Food security

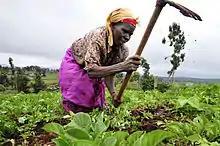
A Kenyan woman farmer at work in the Mount Kenya region

Gender inequality both leads to and is a result of food insecurity. According to estimates, girls and women make up 60% of the world's chronically hungry and little progress has been made in ensuring the equal right to food for women enshrined in the Convention on the Elimination of All Forms of Discrimination against Women.